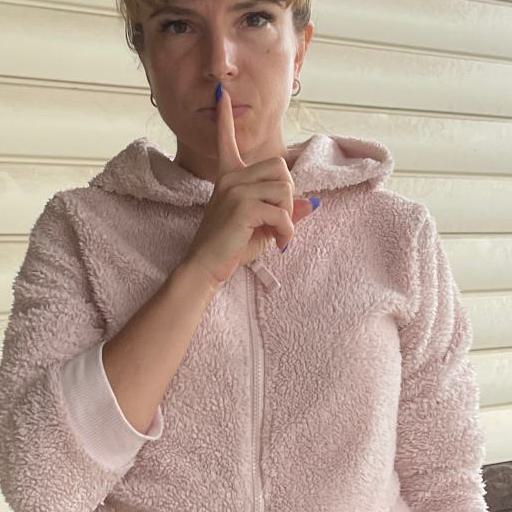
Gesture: mute